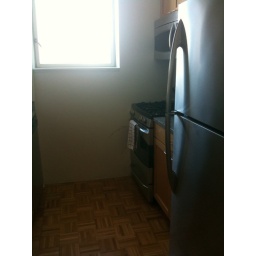
window in the kitchen